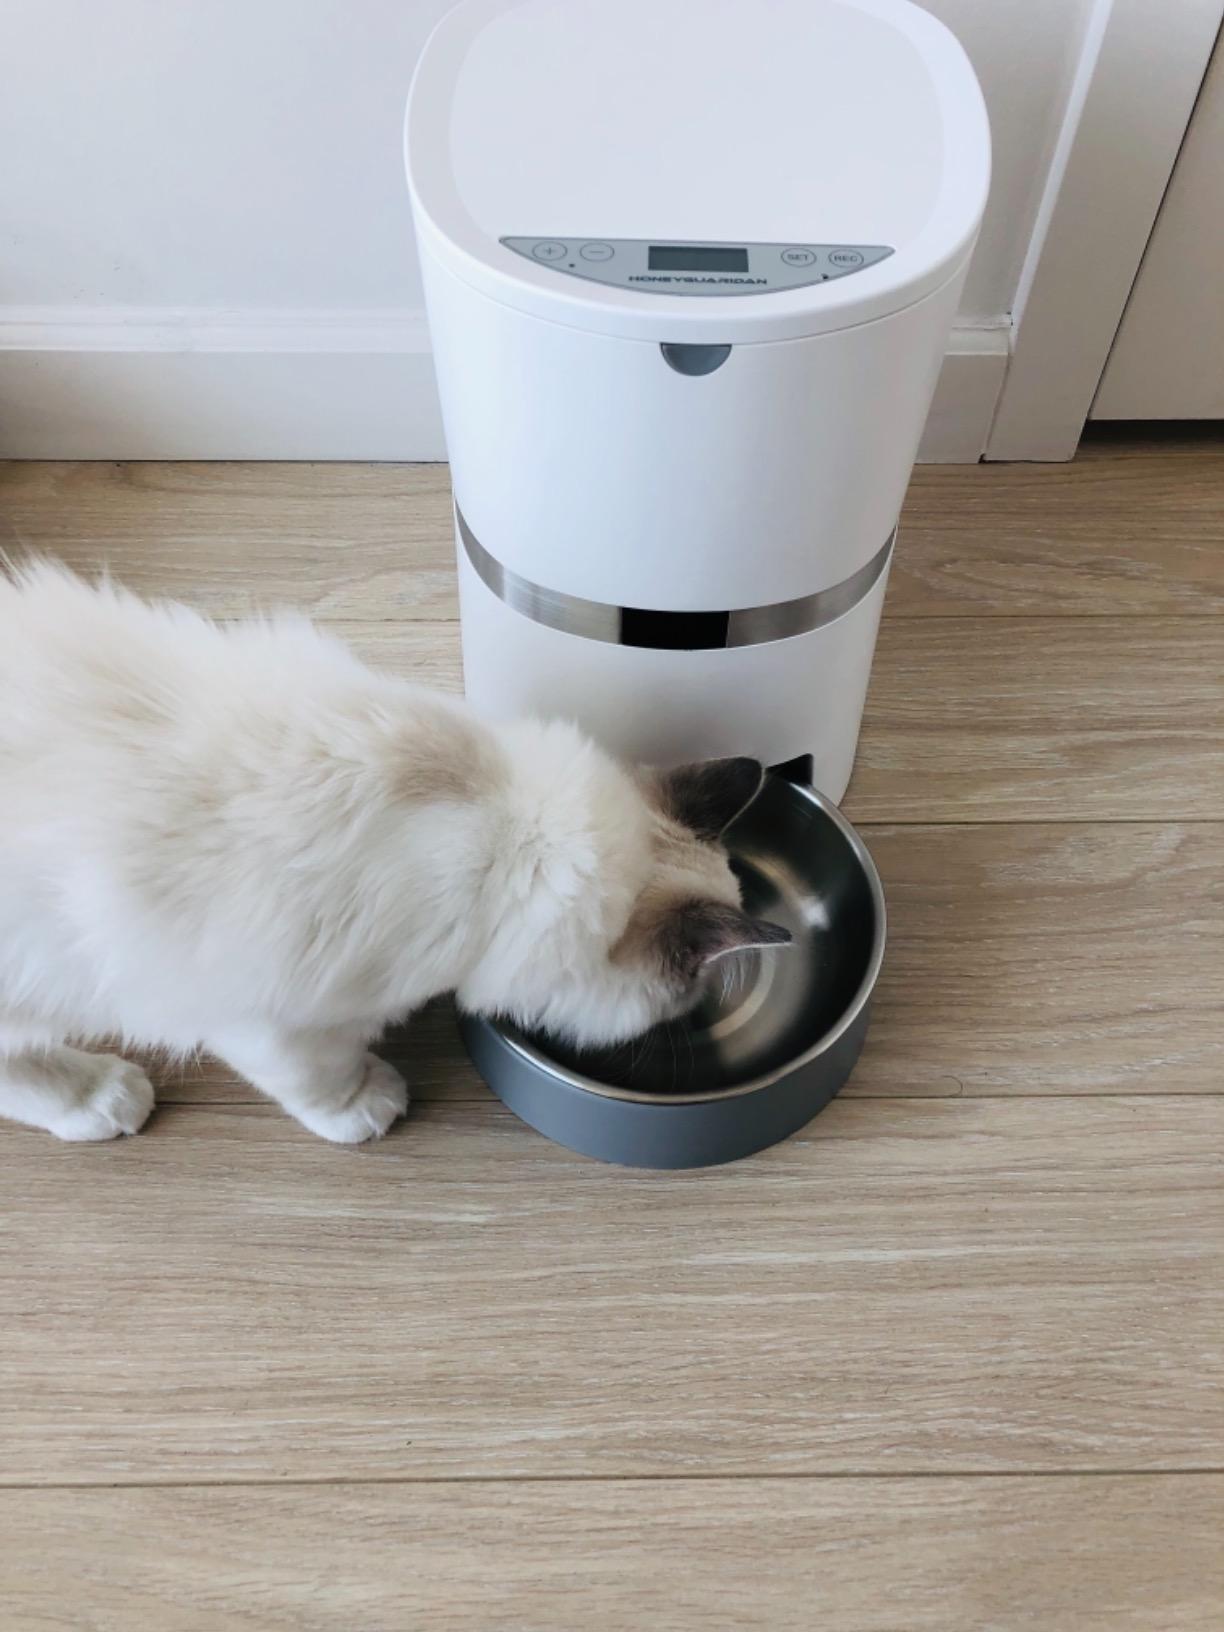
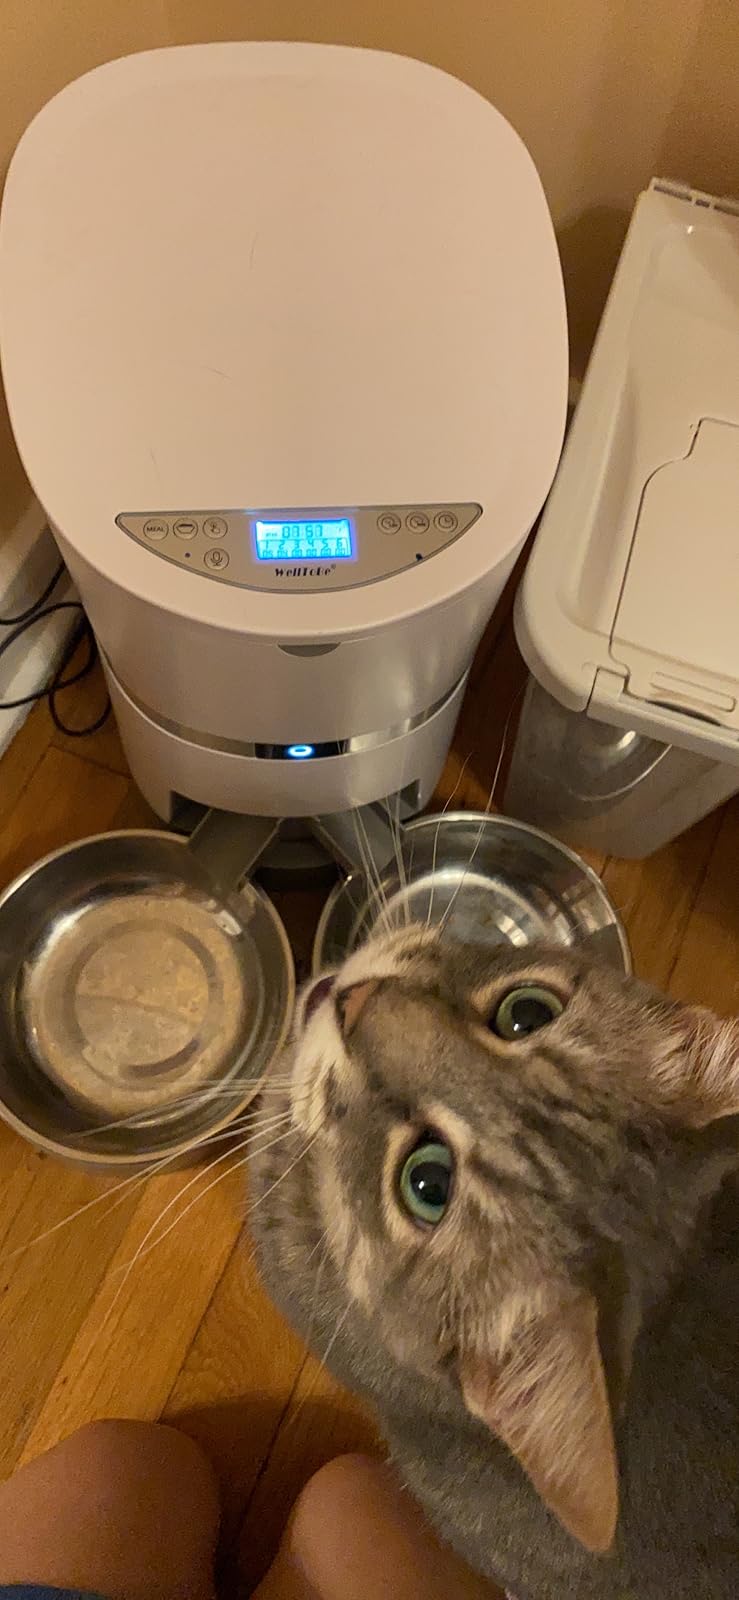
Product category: items_feeder
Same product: no